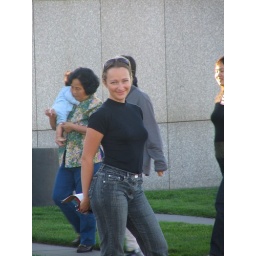
Elena wandering around on the &amp;quot;roof&amp;quot; of Parliament, which is covered in grass because the building is integrated into a hill